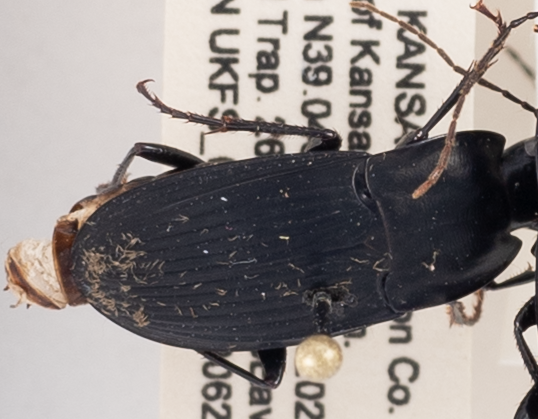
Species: Dicaelus elongatus
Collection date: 2019-06-26
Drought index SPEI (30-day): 1.088
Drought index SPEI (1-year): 1.382
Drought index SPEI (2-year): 0.86